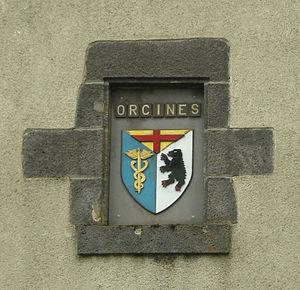
Blason d'Orcines (Puy-de-Dôme)
Orcines est une commune française située dans le département du Puy-de-Dôme, en région Auvergne-Rhône-Alpes. Elle fait partie de l'aire urbaine de Clermont-Ferrand. Elle est située dans la couronne périurbaine de Clermont Ferrand.